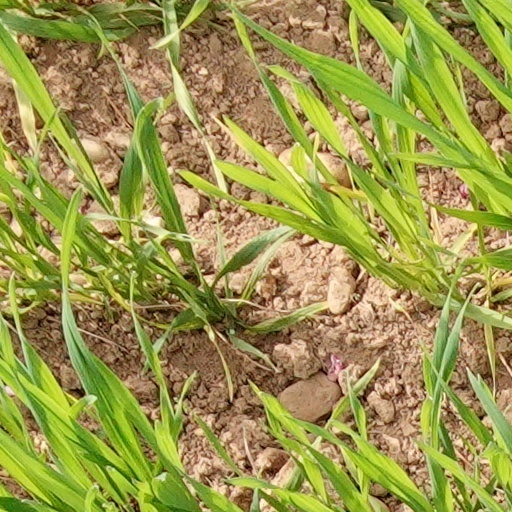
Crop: wheat